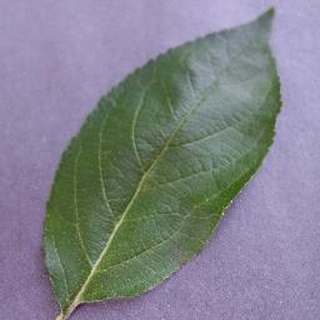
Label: healthy_apple